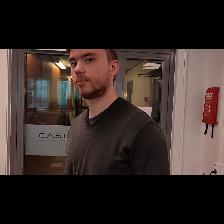
Label: Human